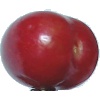
Label: Cherry 2